Sumesh and Ramesh

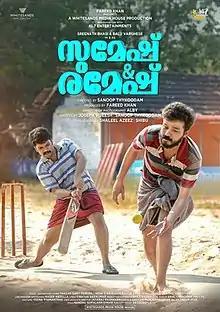
Theatrical release poster

Sumesh and Ramesh is a 2021 Indian Malayalam-language comedy drama film directed by Sanoop Thykoodam. The film stars Balu Varghese and Sreenath Bhasi. It was produced by Fareed Khan. The film was released in theatres on 10 December 2021.